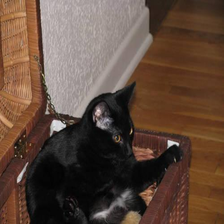
Species: cat
Breed: Bombay